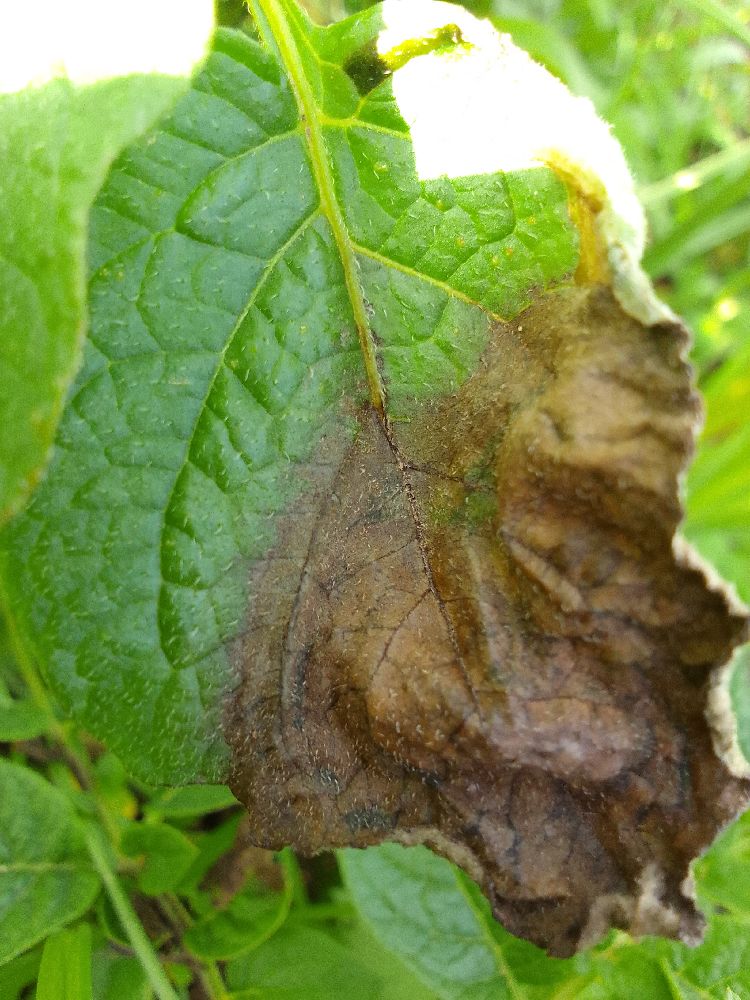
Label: Late blight